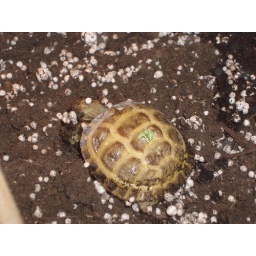
Bowser went in his water bowl and then played in the dirt.